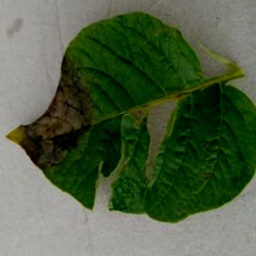
Etiqueta: Late Blight